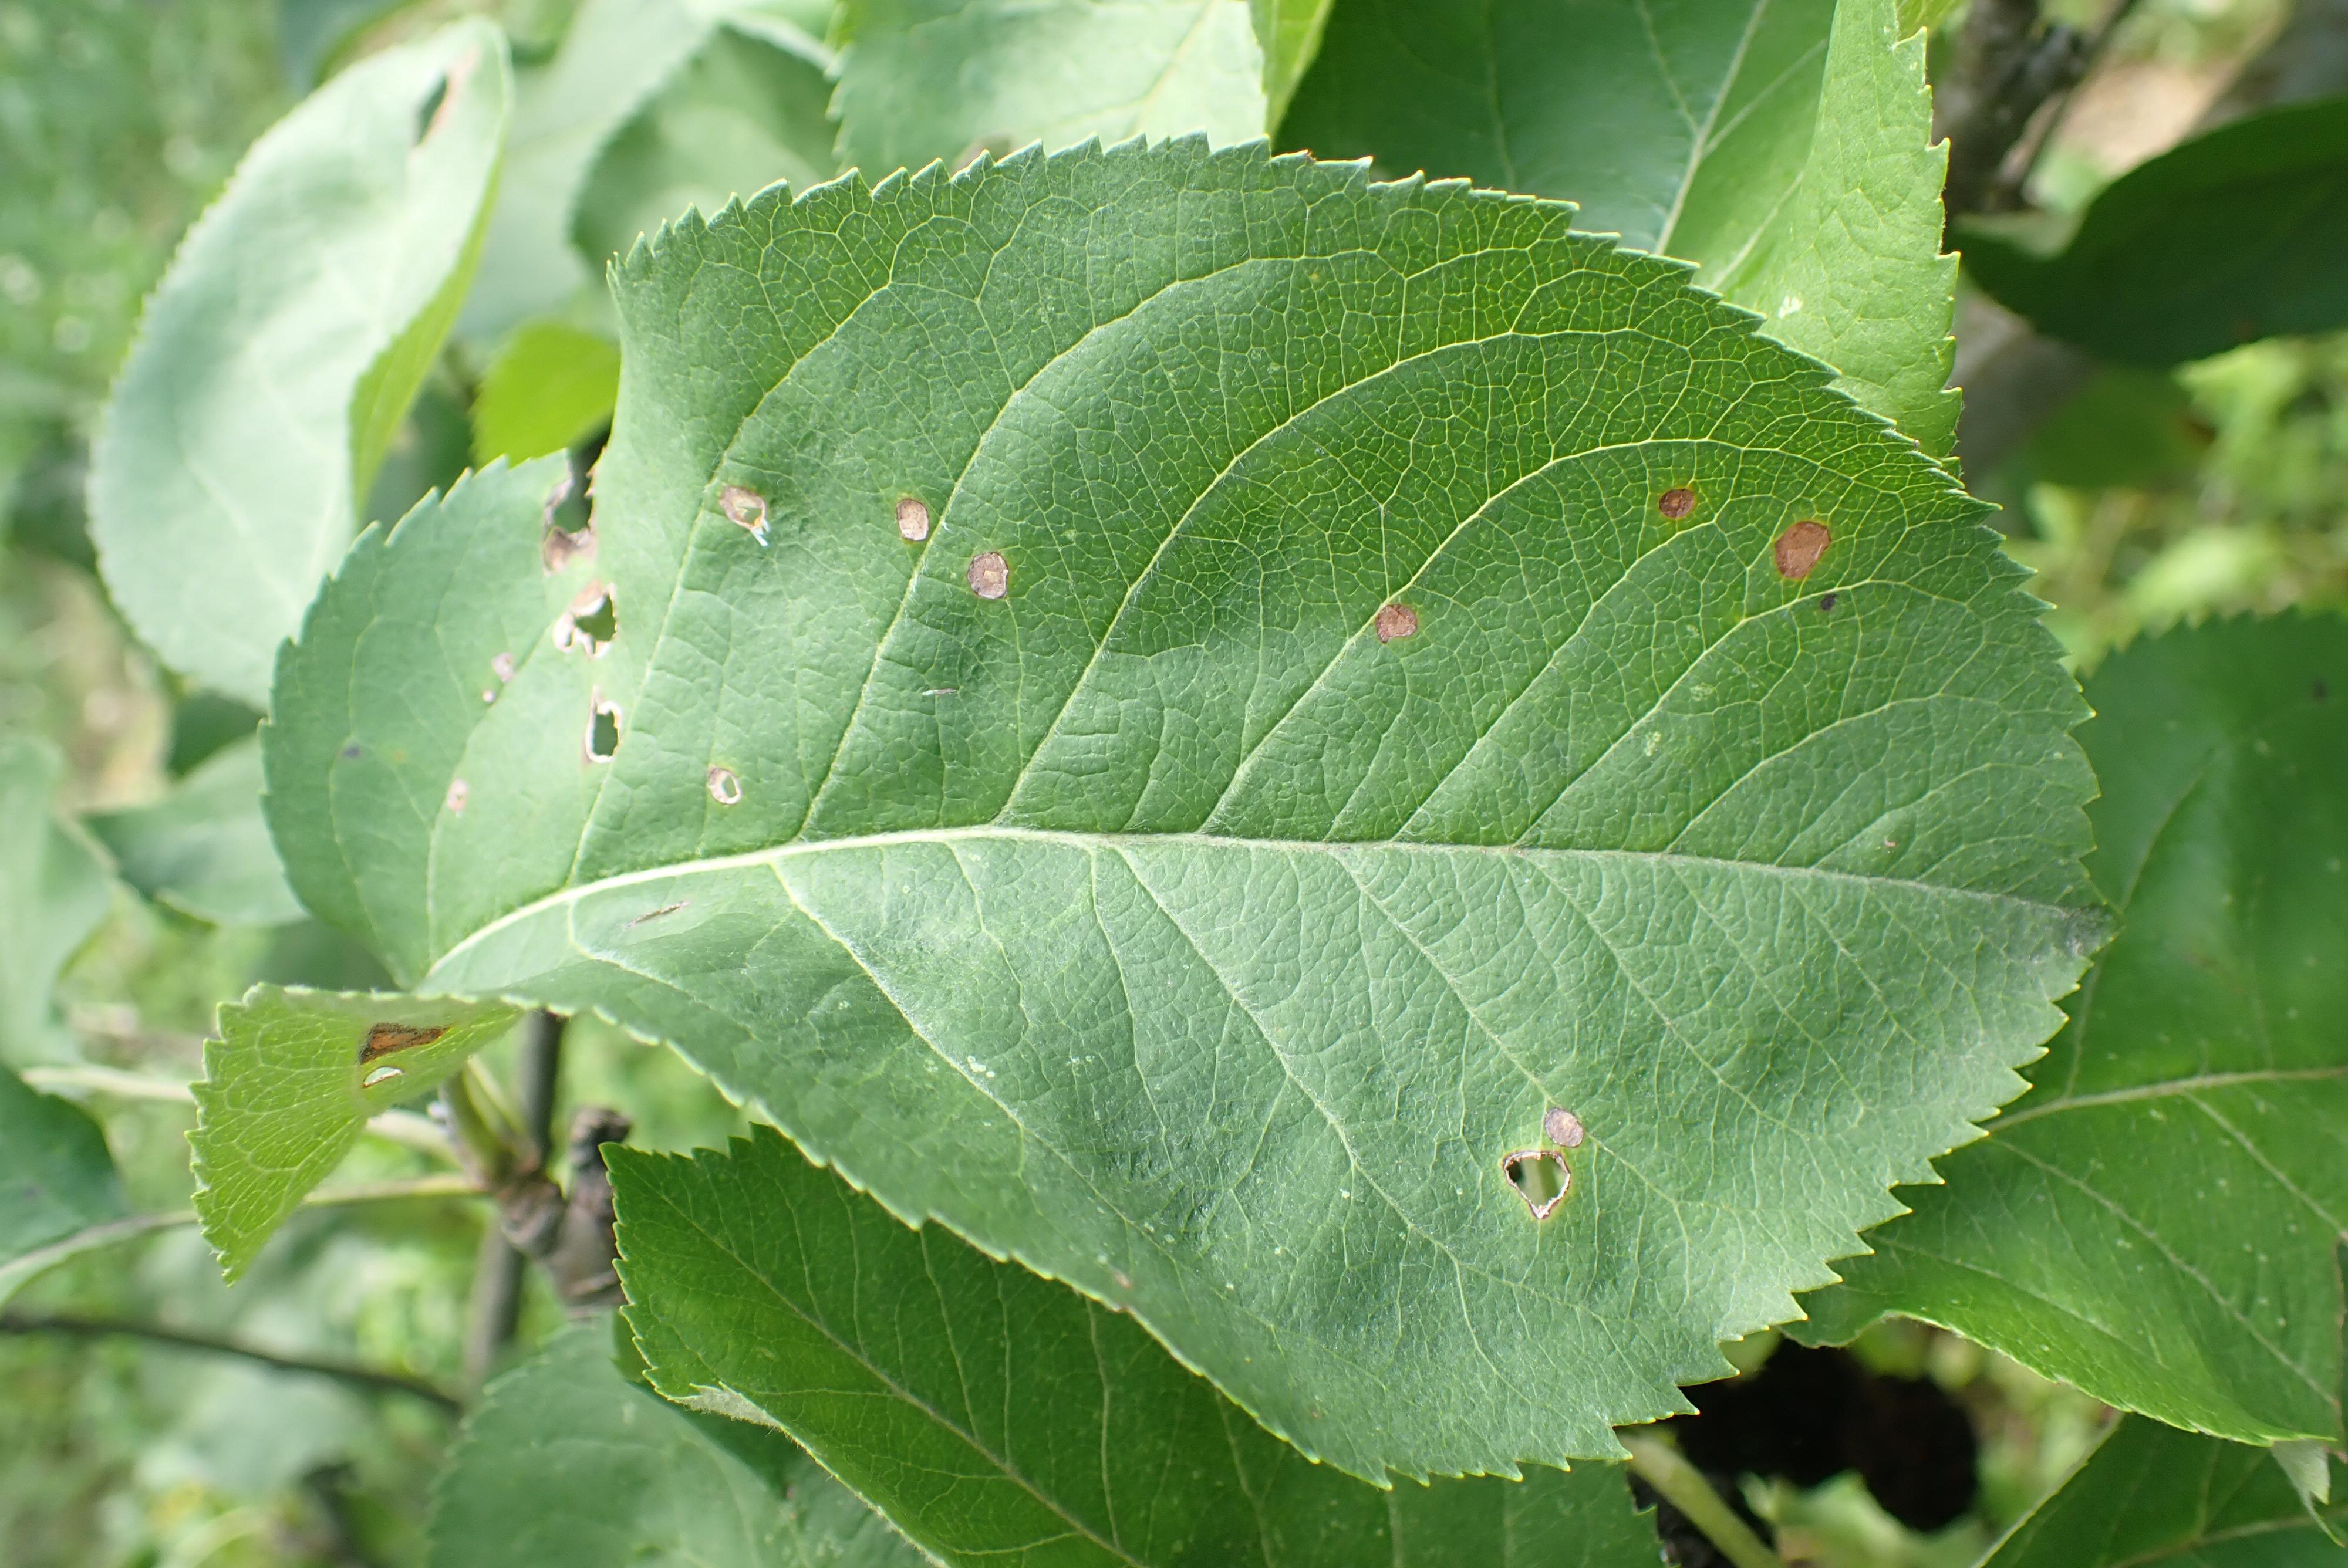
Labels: frog_eye_leaf_spot